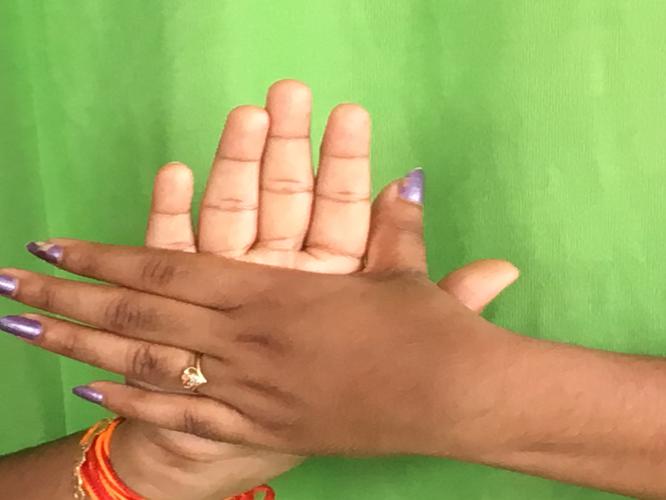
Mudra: Chakra
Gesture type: double_hand